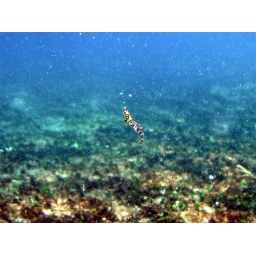
An unidentified shrimp (about 2cm long) in mid water column